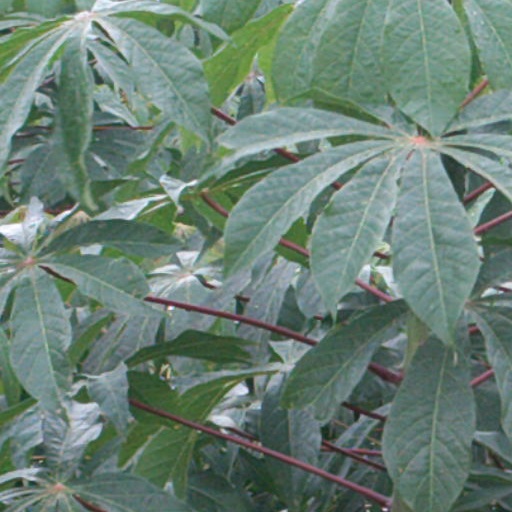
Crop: cassava